William John Davis

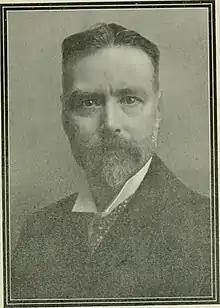
William John Davis

William John Davis CH (6 August 1848 – 20 October 1934) was a British trade unionist.